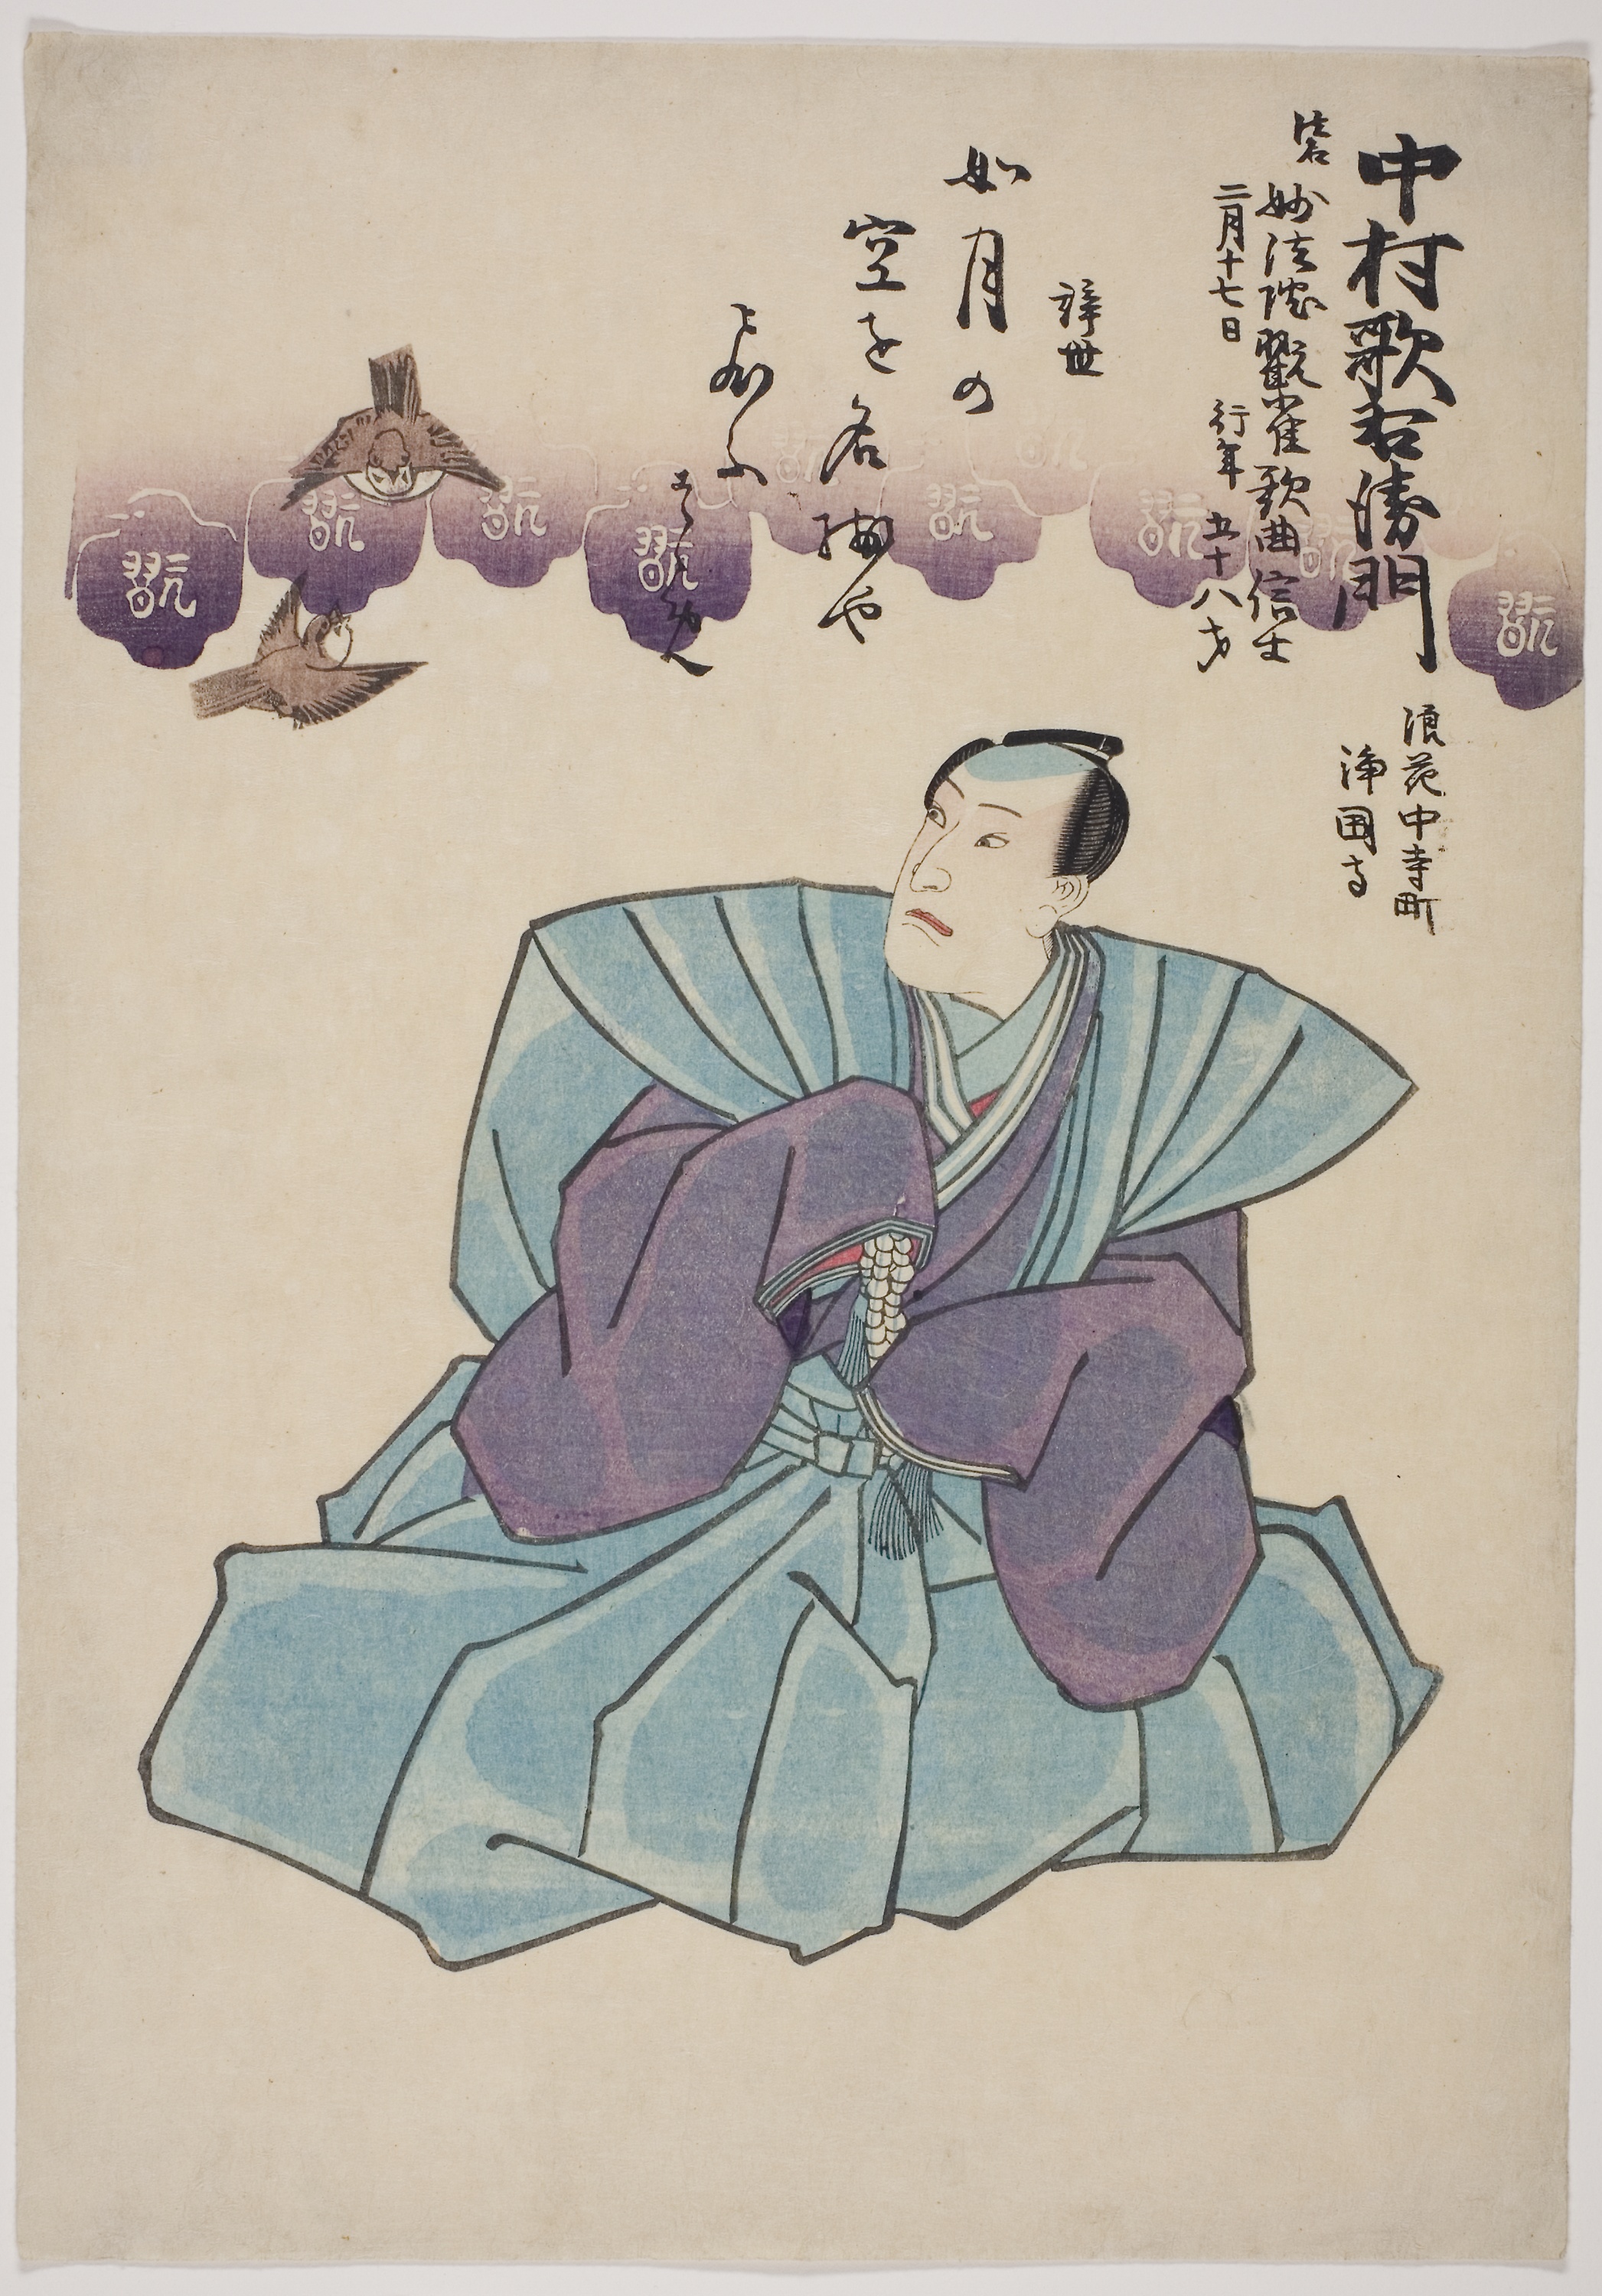
illustration, art